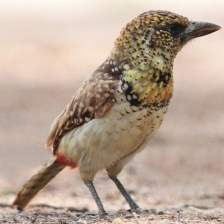
Species: D-ARNAUDS BARBET
Scientific name: TRACHYPHONUS DARNAUDII